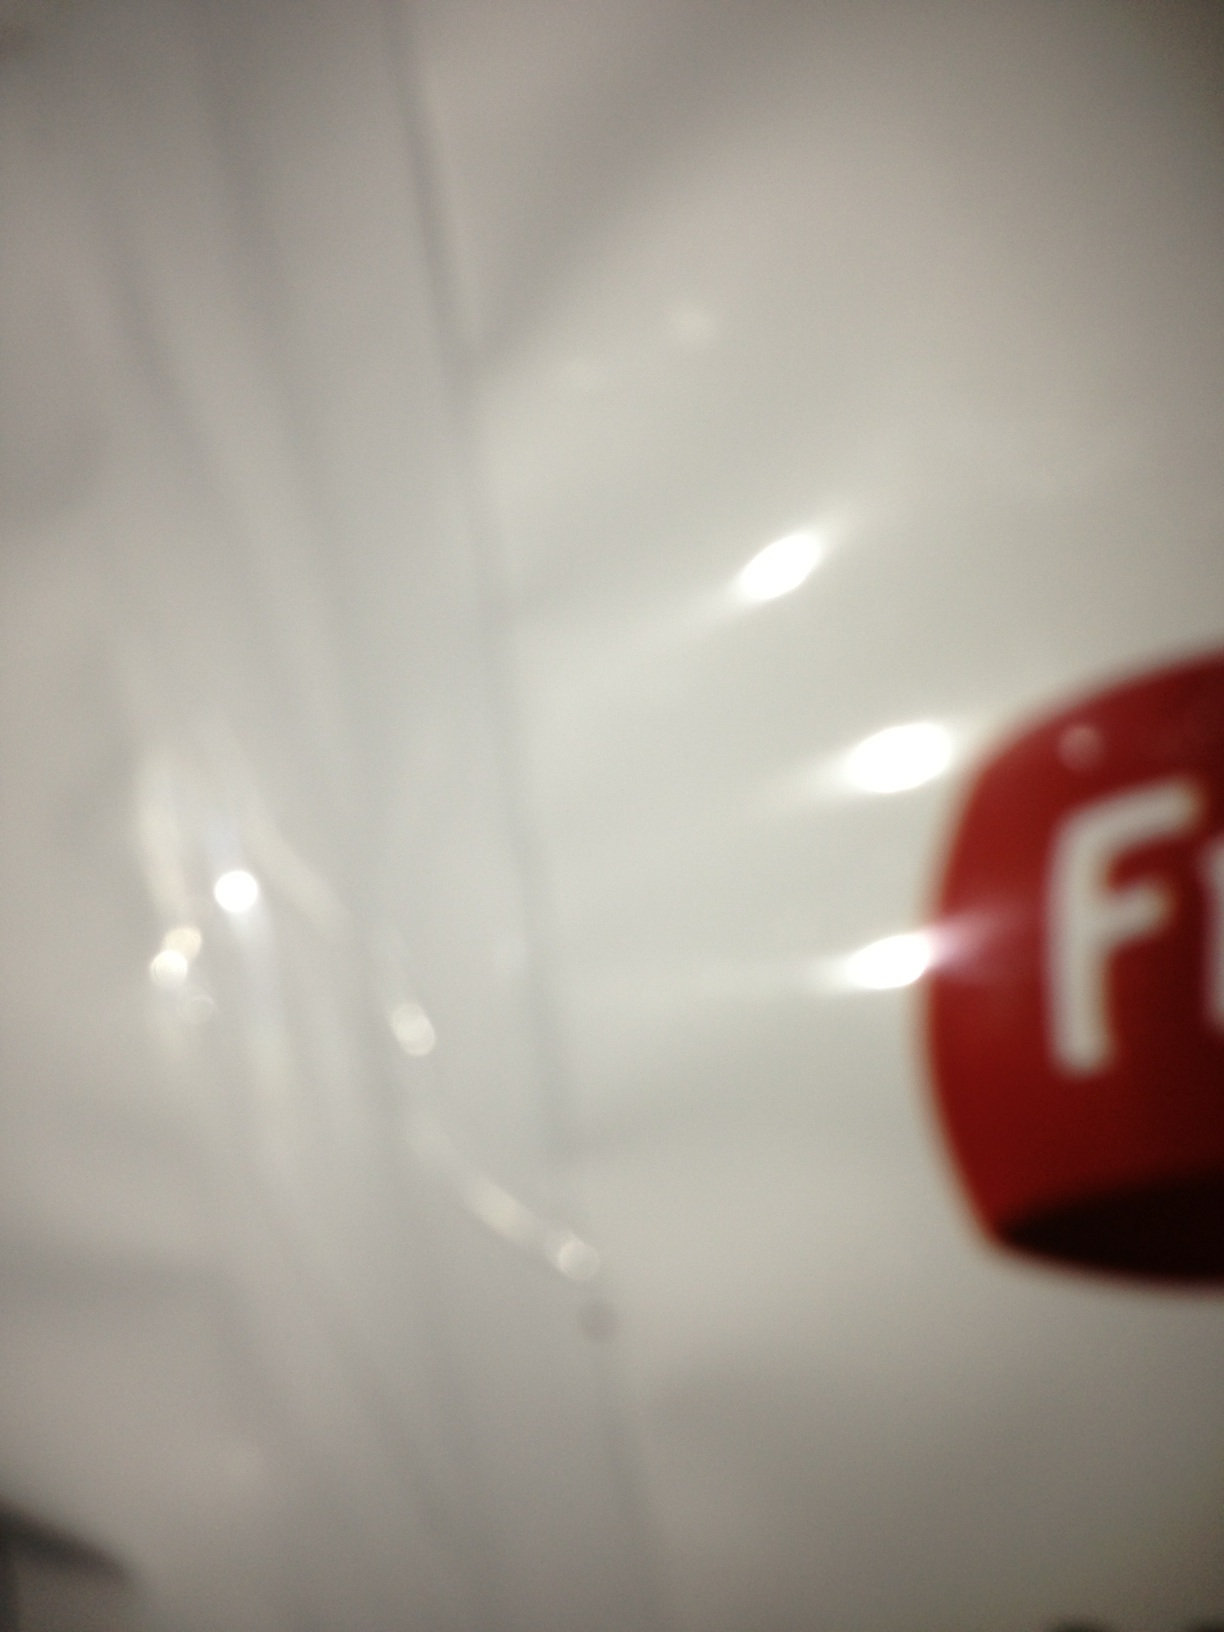Question: Can you tell me what kind of chips these are please?
Answer: unanswerable